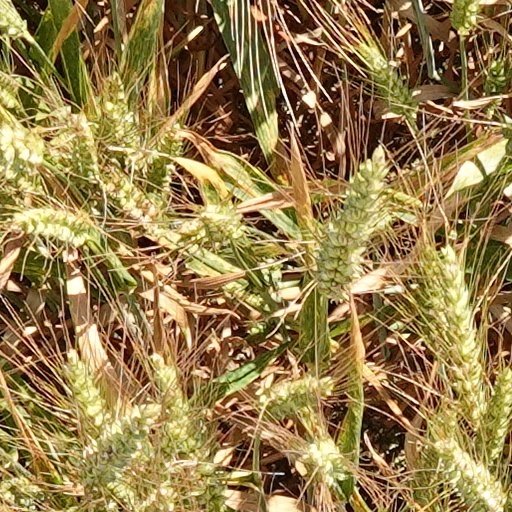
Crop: wheat